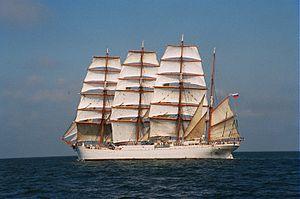
Un quatre-mâts barque est un voilier à quatre-mâts à voiles carrées dont seul le mât arrière est gréé exclusivement en voiles auriques. C'est une configuration de gréement fréquente des clippers.
Un quatre-mâts carré est un voilier à quatre mâts dont tous les mâts sont gréés en voiles carrées.
Un quatre-mâts goélette est un voilier quatre-mâts, caractéristique de la deuxième moitié du XIXᵉ siècle jusqu'au début du XXᵉ siècle. Il est constitué d'un mât entièrement gréé en voiles carrés et les 3 autres mâts entièrement gréés en voiles auriques.
Une goélette à quatre mâts est un voilier quatre-mâts, caractéristique de la deuxième moitié du XIXᵉ siècle jusqu'au début du XXᵉ siècle. Il possède tous ses mâts gréés en voiles auriques pour les grandes voiles basses.